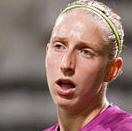
Age: 23